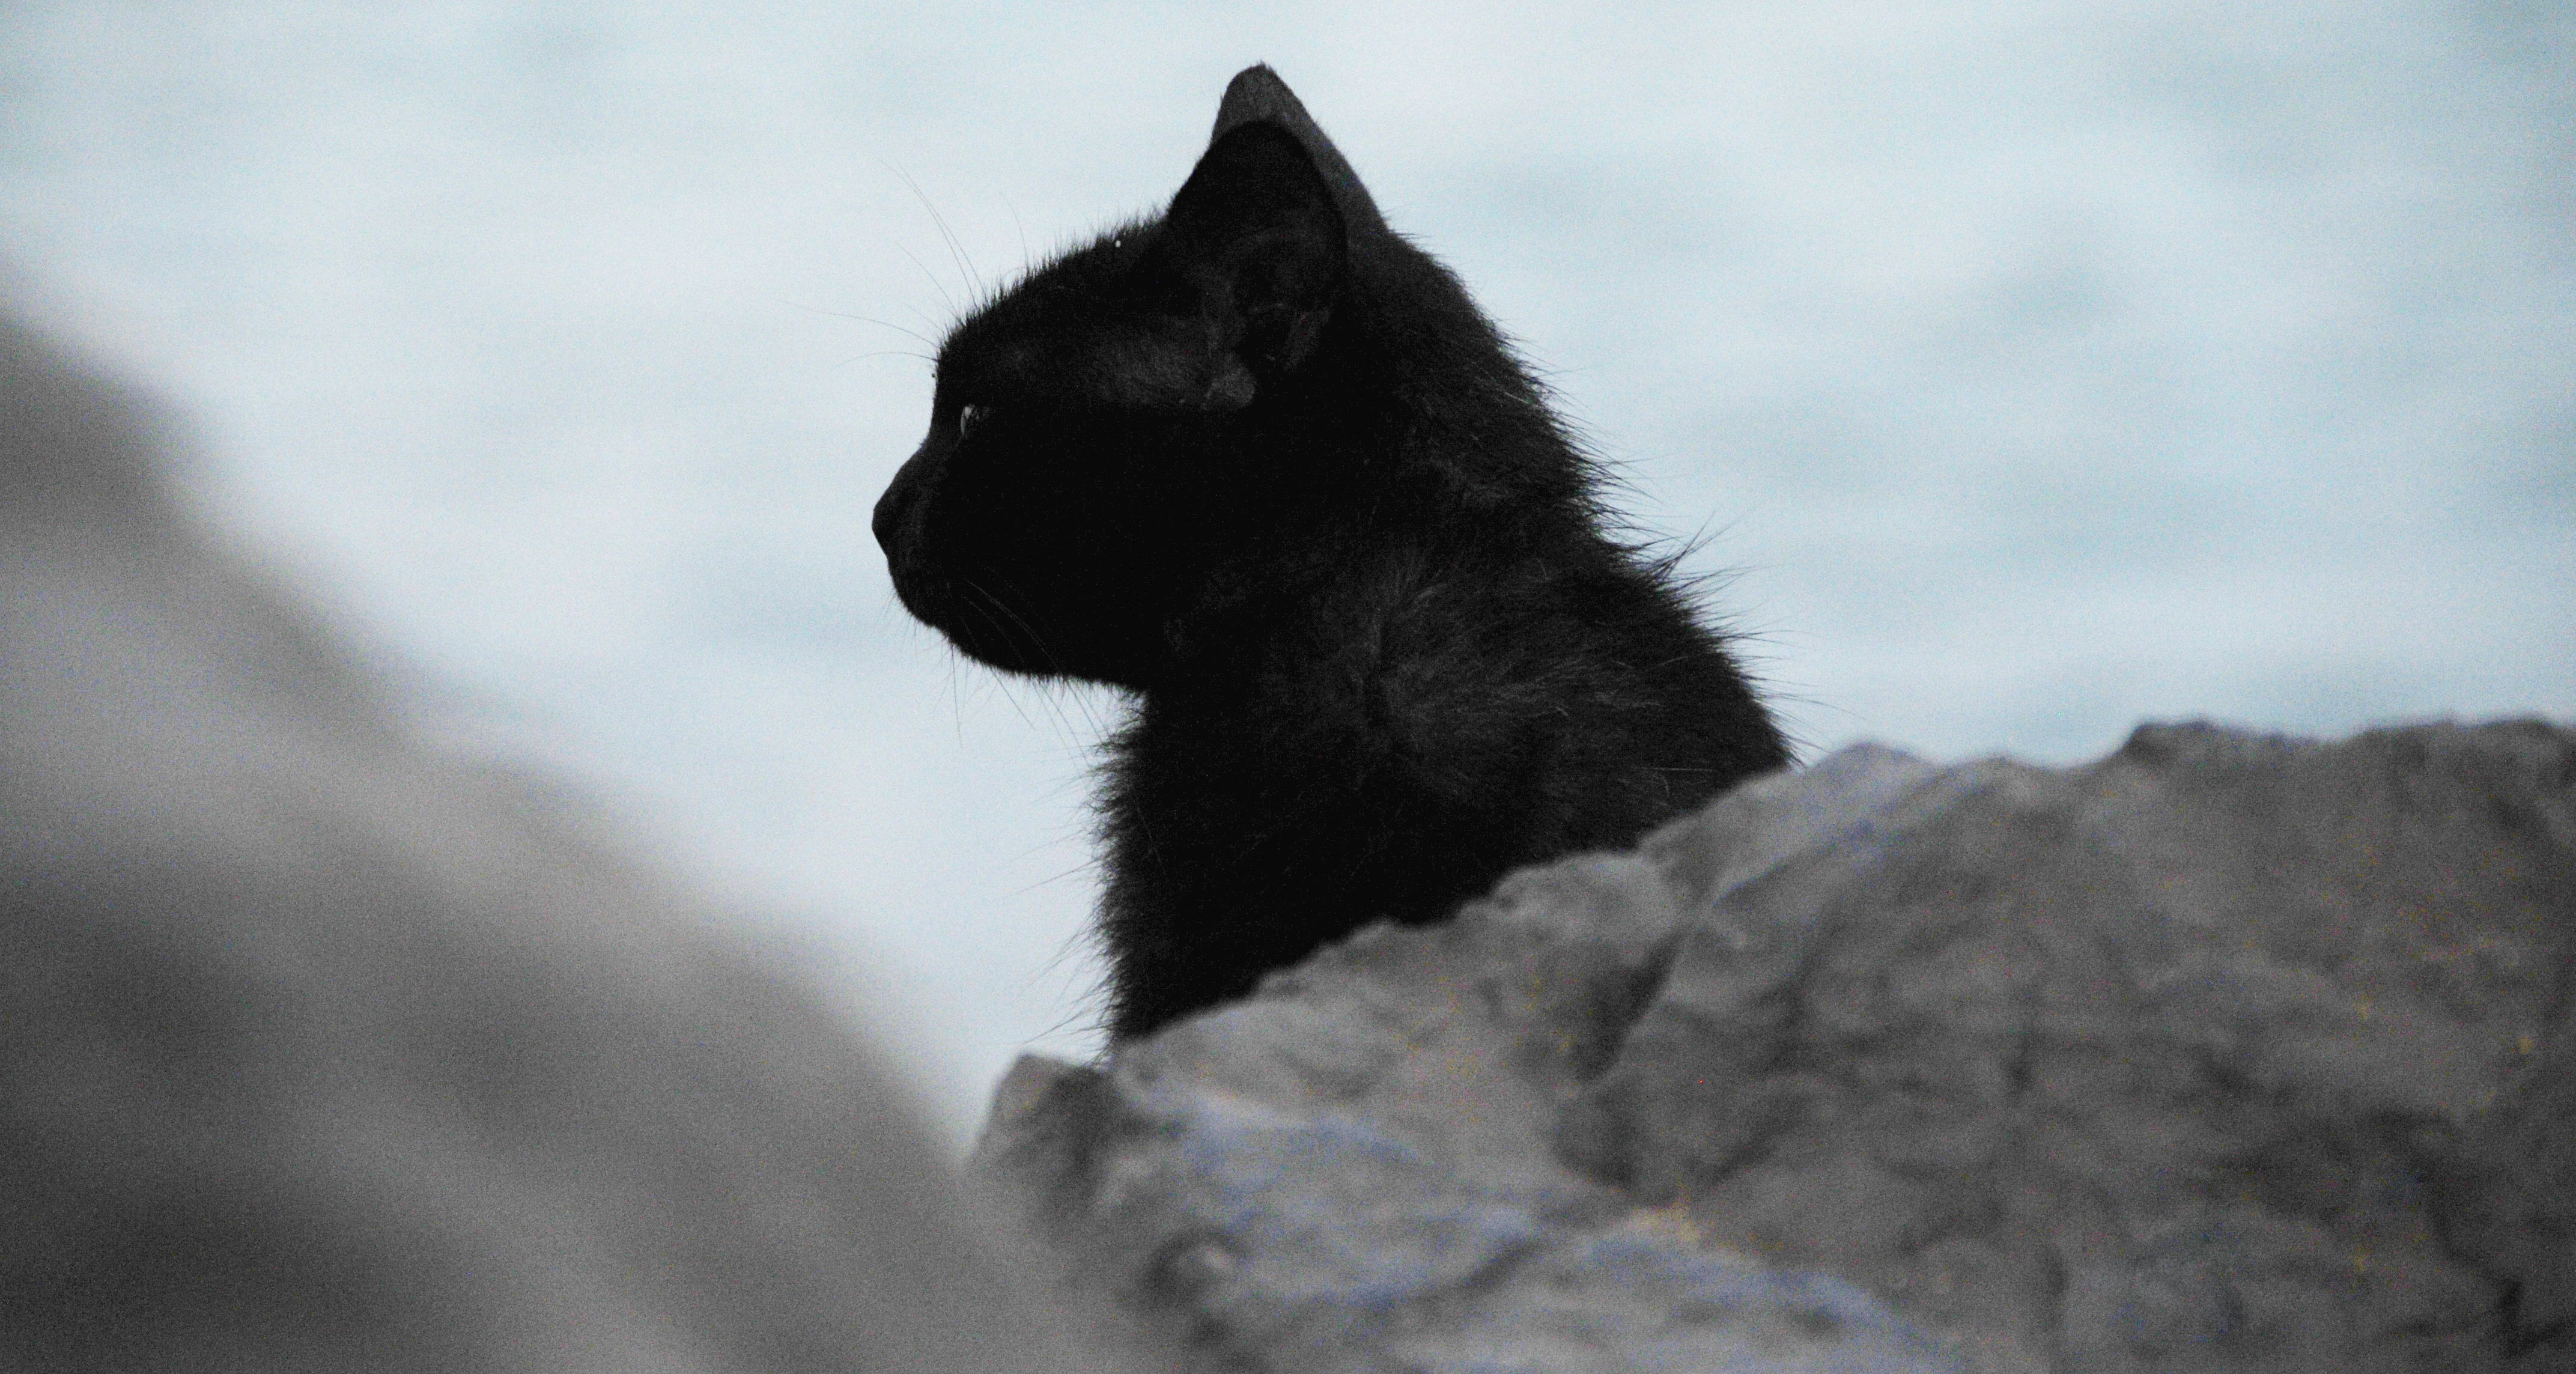
animal, cat, feline, mammal, black cat, black, monochrome, rocks, whiskers, vertebrate, small to medium sized cats, cat like mammal